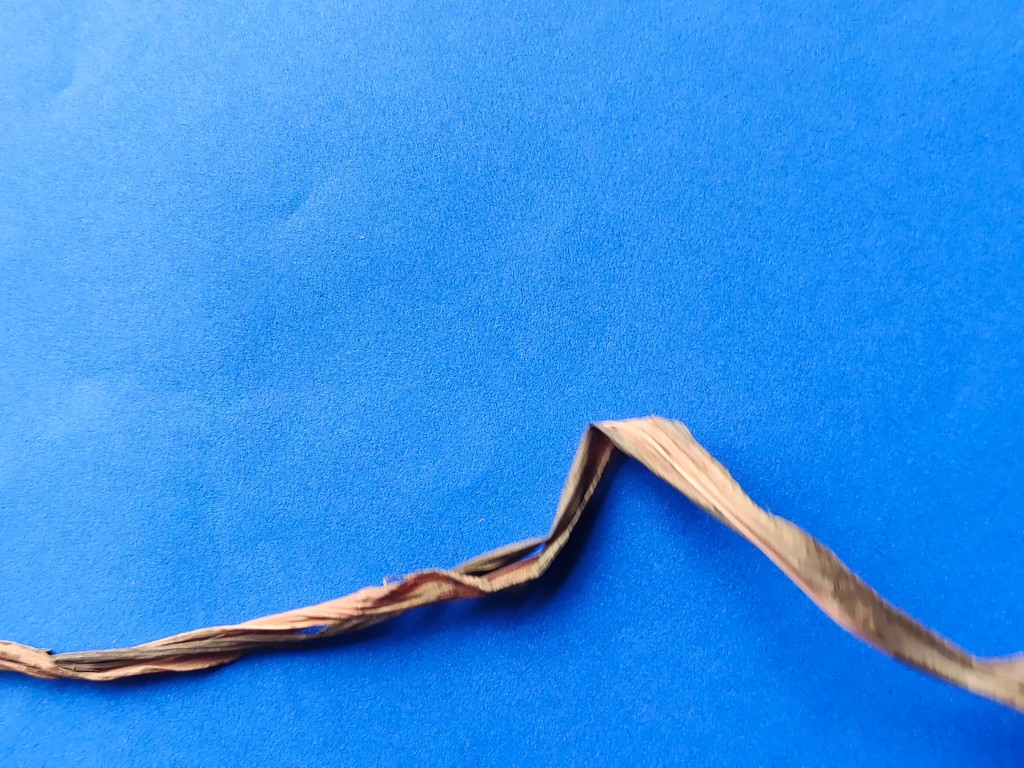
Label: Dried